Patrick Henry (packet)

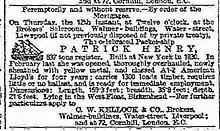
"Patrick Henry" (packet) advertised for purchase in the July 3, 1884, issue of the "Liverpool Mercury". She was broken up the following year.

An early notable crew member was Peter Ogden, who served as steward on the "Patrick Henry". The steward on packet ships was considered a high-ranking service position. He was generally responsible for feeding and dressing the captain, mates and passengers. An early description of the steward refers to him wearing "a brilliant-coloured morning-gown and red slippers" though this is considered to romanticize the role. Oftentimes, the steward was free, Black and multilingual.